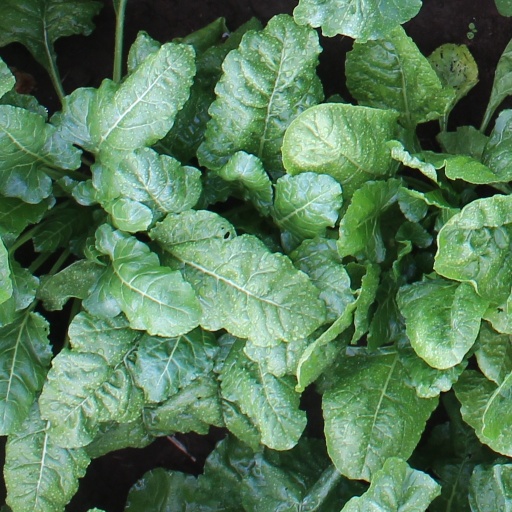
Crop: sugar beet